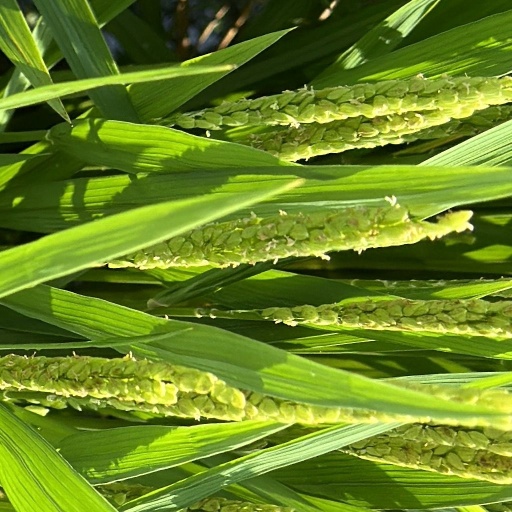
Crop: rice